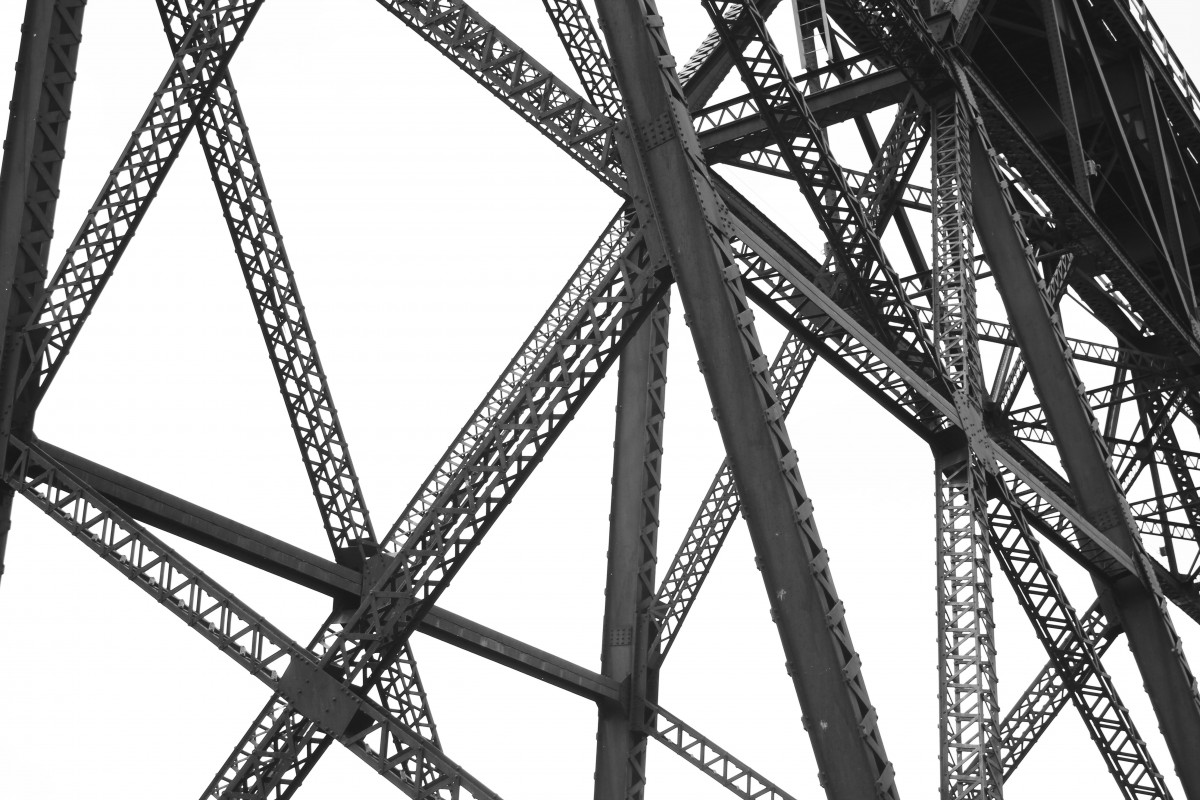
Tags: wheel, pattern, line, design, symmetry, shape